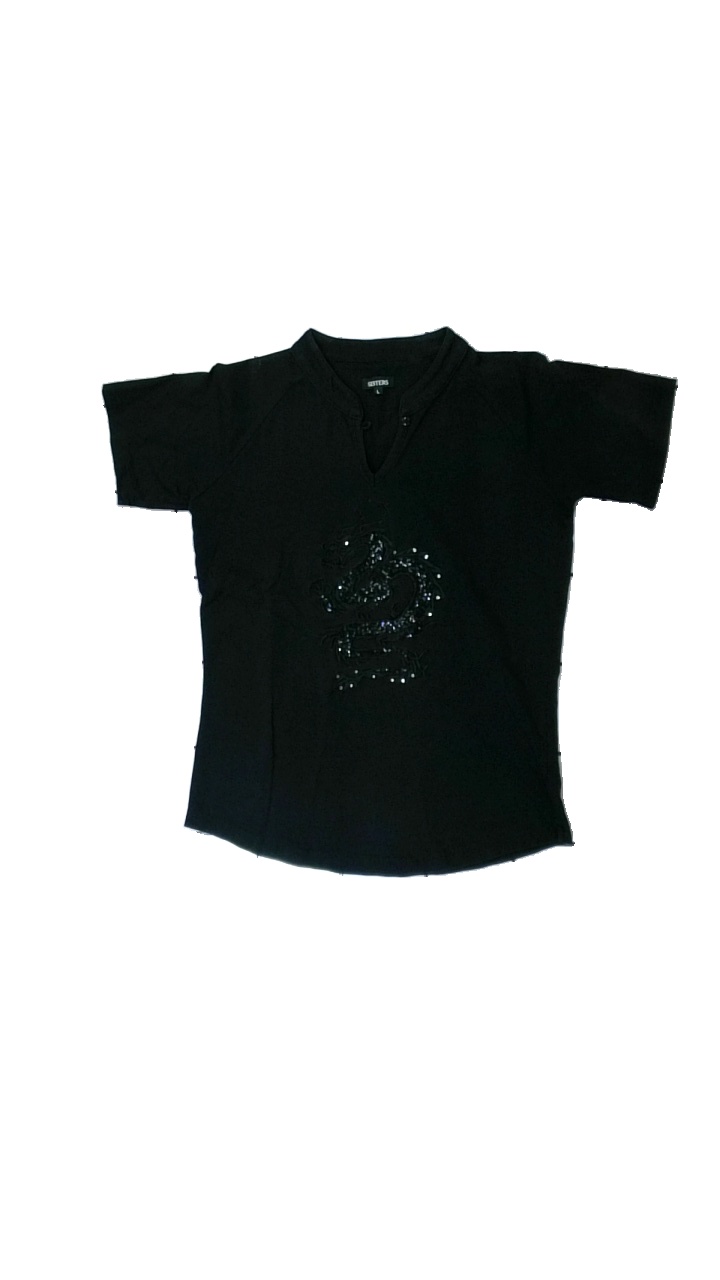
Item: T-shirt (Ladies)
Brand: Sisters
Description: svart t-shirt med broderad drake fram, fläck på arm och lite luddig
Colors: Black
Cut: Regular
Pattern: Animal print
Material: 100% cotton
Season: All
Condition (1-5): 3
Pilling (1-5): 5
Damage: fläck arm
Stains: Major
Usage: Export
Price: <50